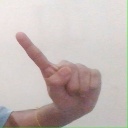
अक्षर: ए